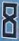
Number: 8